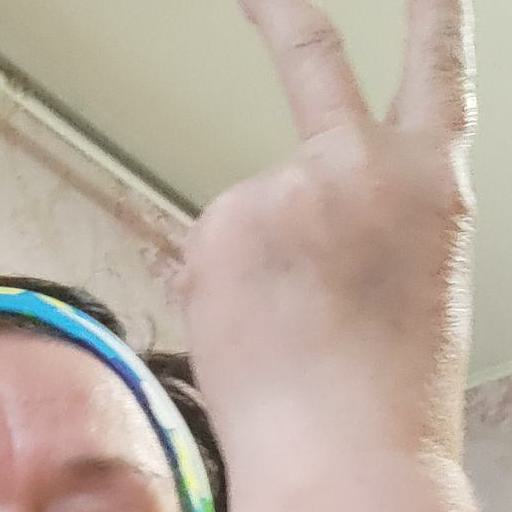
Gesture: peace_inverted